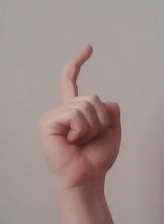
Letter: ra